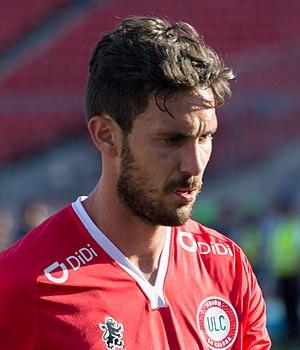
Santiago García, né le 8 juillet 1988 à Rosario, est un joueur de football argentin, possédant également la nationalité espagnole. Il évolue au poste de défenseur latéral au Deportivo Toluca FC.